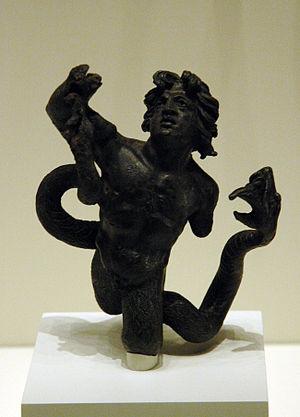
Géant anguipède. Statuette romaine
Un Anguipède est une créature légendaire de la mythologie gauloise dont le corps finit en queue de serpent.